My Darlin' Aida

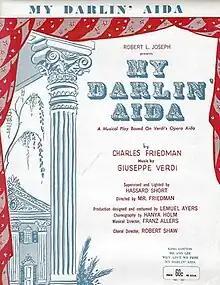
Sheet music

My Darlin’ Aida is a 1952 Broadway musical play with music by Giuseppe Verdi, lyrics by Charles Friedman, based on Verdi's opera, Aida. It was produced by Robert L. Joseph.